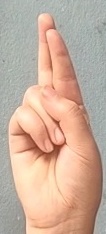
ASL sign: R